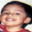
Label: boy